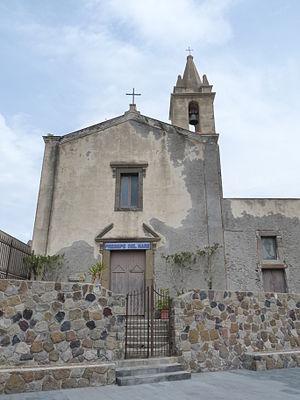
Eglise des Âmes du Purgatoire (Chiesa Maria SS della Neve Anime del Purgatorio) à Lipari (Sicile). XVIe siècle.